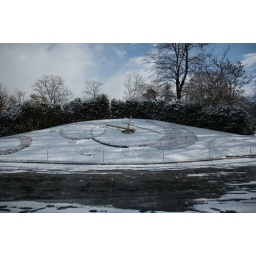
The flower clock covered in snow